Imperial Villa of Vicarello

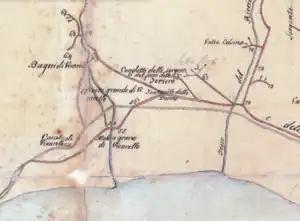
Ancient structures and Aqua Traiana aqueduct near Vicarello (Rome, Archivio di Stato di Roma, Collezione Disegni e mappe, 1789)

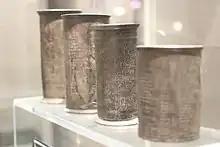
The silver "Vicarello Cups"

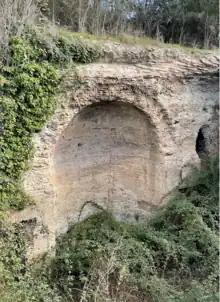
Terme Apollinari

A continuous human presence since the 2nd millennium BC at the baths site and its identification as a healing sanctuary to Apollo was confirmed by the discovery in 1852 of a huge votive deposit dedicated to the cult of the waters. An Etruscan cemetery covered a large area on the lower slopes on either side of the Roman baths, revealed by field surveys in 1986 and 1992, which has been associated with the lost centre of Sabazia or Sabate.